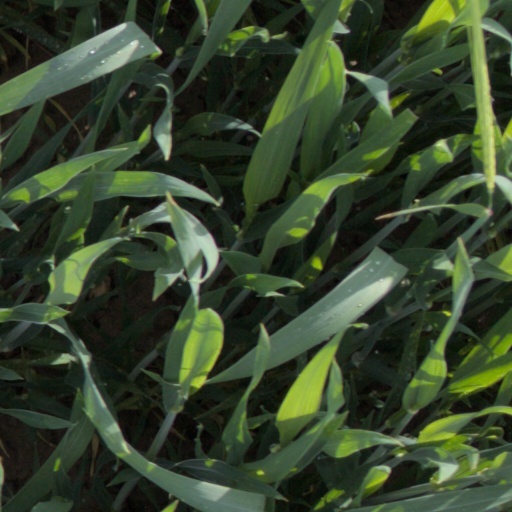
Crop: wheat